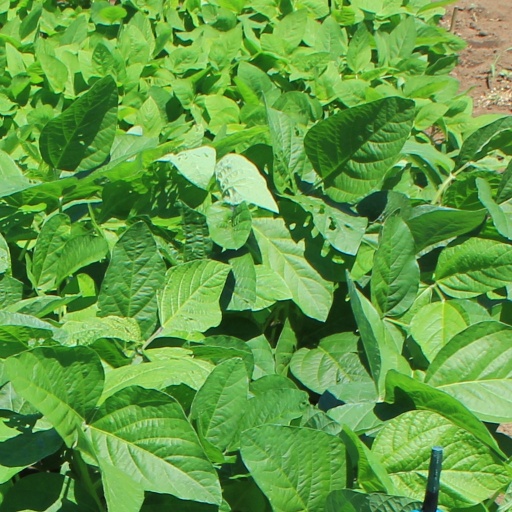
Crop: soybean